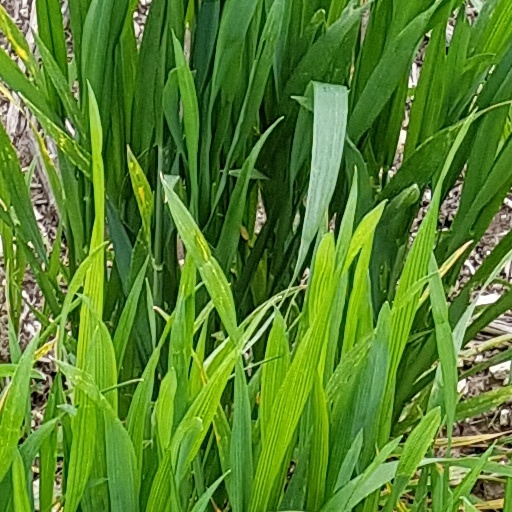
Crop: wheat